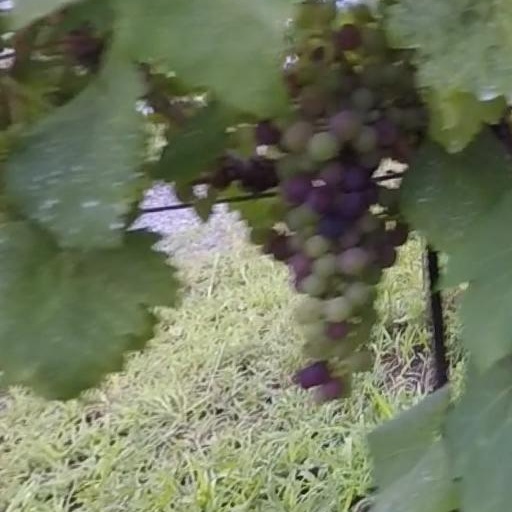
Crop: grape